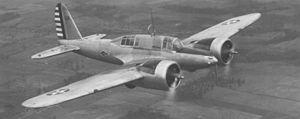
Le Curtiss A-18 Model 76A Shrike II, était un avion d'attaque léger, construit pour l'USAAF dans les années 1930.